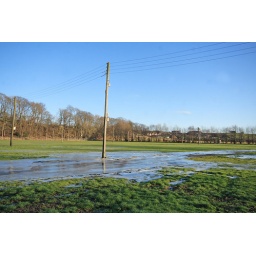
Image in the visible, showing ice, grass trees clouds etc